Kanyakumari (film)

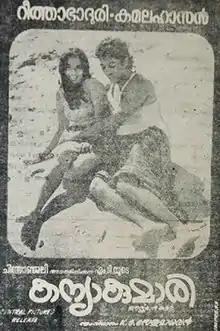
Promotional Poster

Kanyakumari is a 1974 Indian Malayalam-language film written by M. T. Vasudevan Nair and directed by K. S. Sethumadhavan. It stars Kamal Haasan for the first time in the lead role of the protagonist and Rita Bhaduri in the female lead. It was the debut film of Jagathy Sreekumar. The film deals with the a man who makes sculptures where he meets a girl who sells bangles and pearls on the sea shore and falls in love with him.